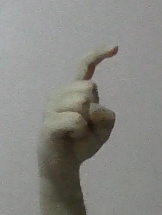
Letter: ra